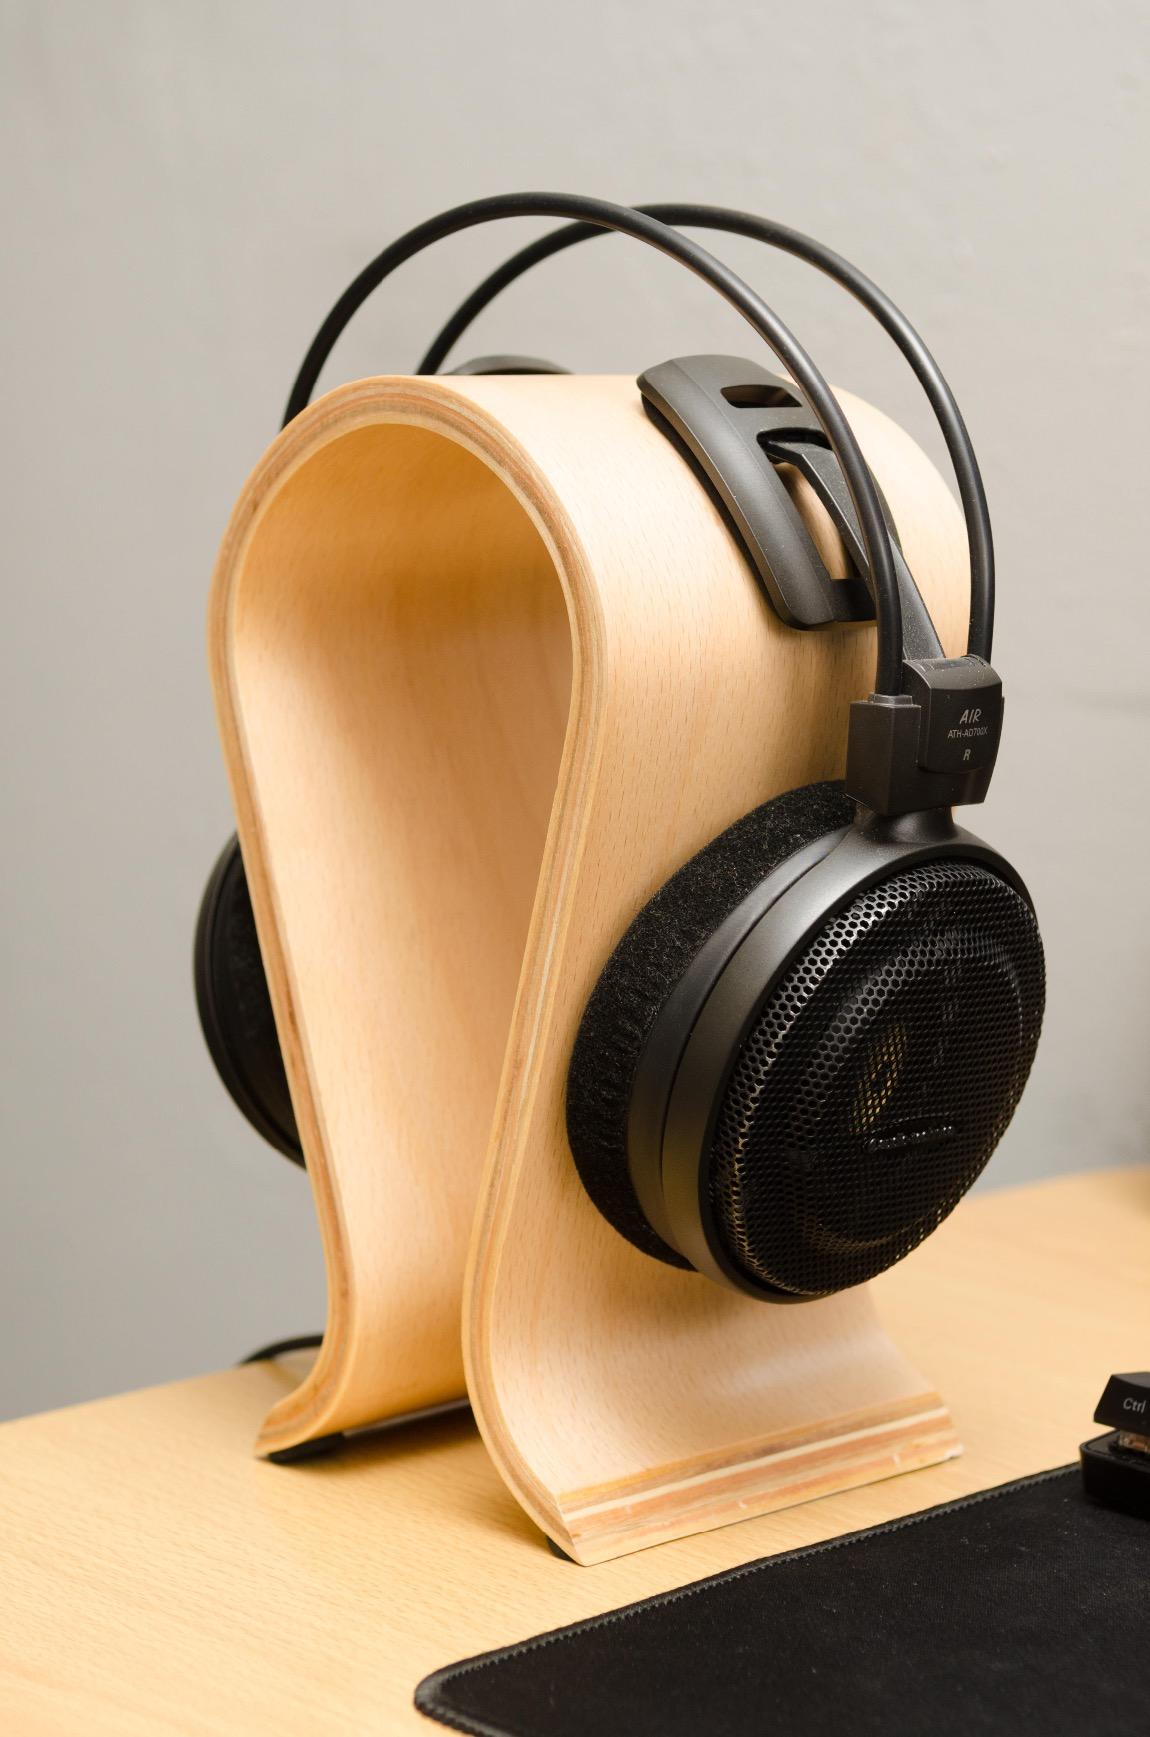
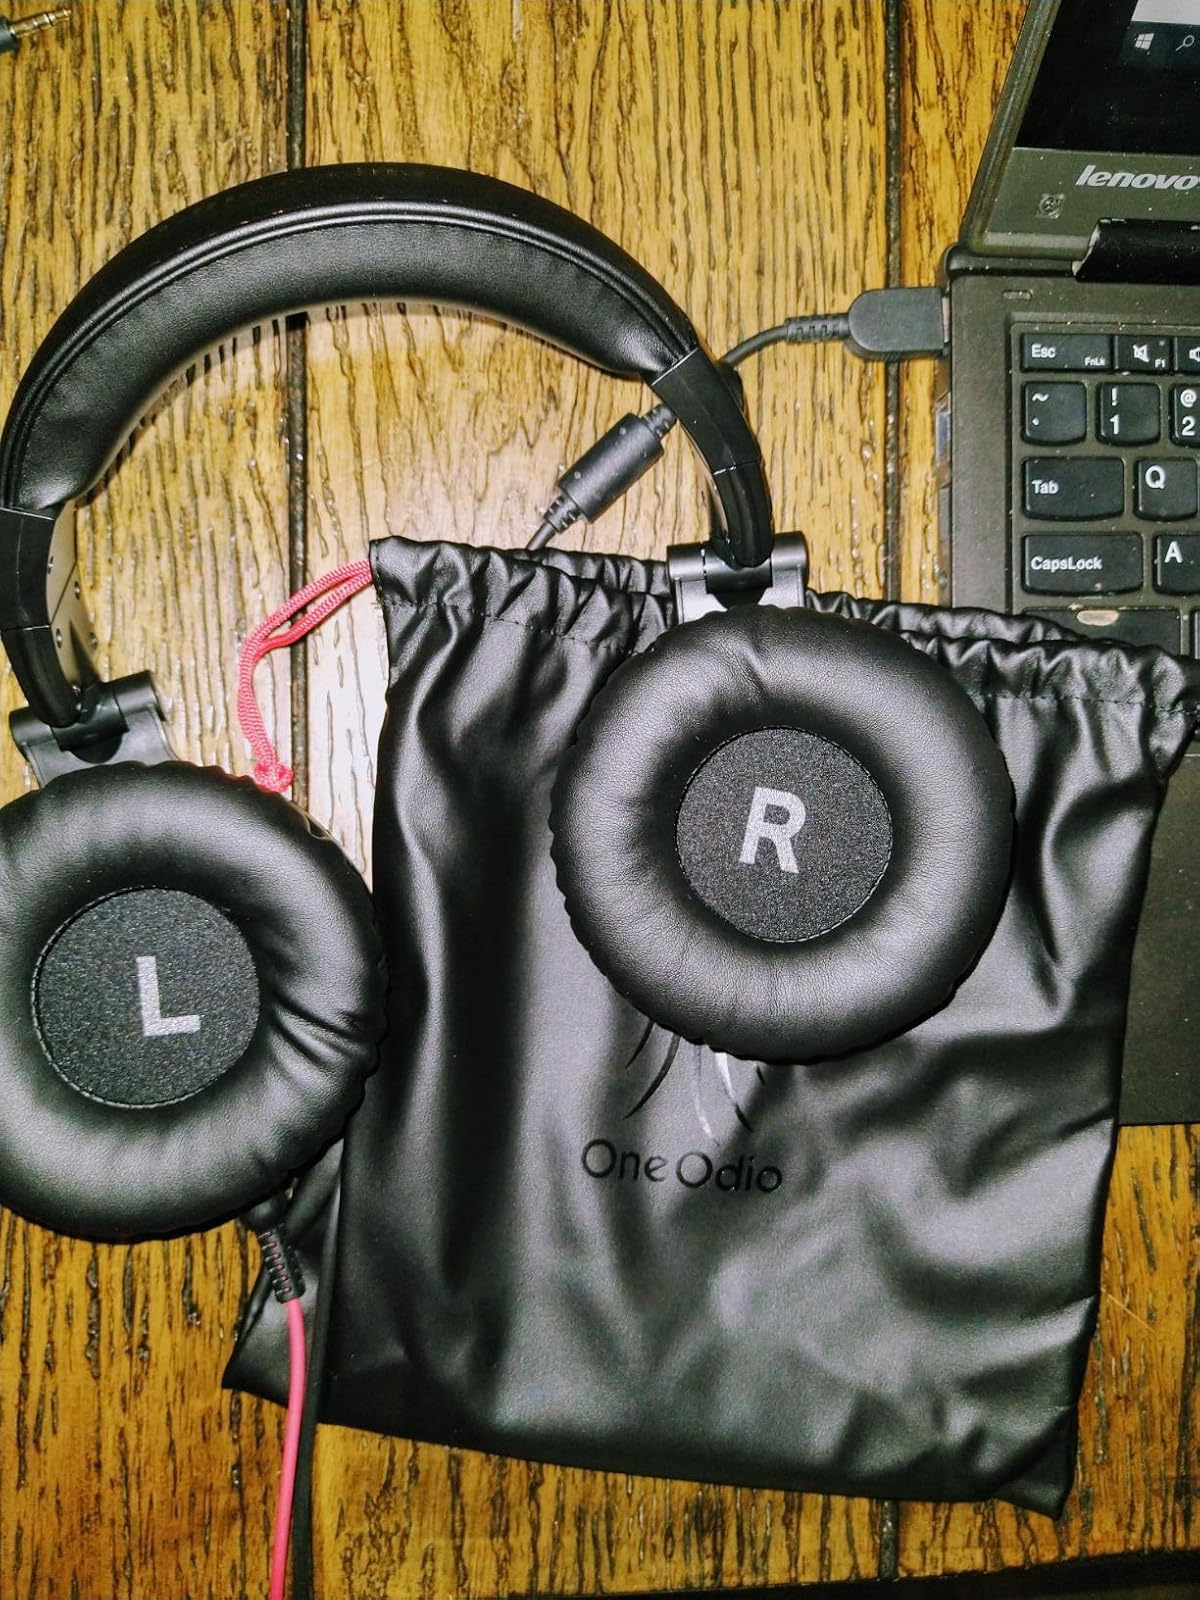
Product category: headphones
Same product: no